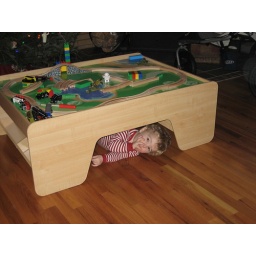
Boy sulking under the train table